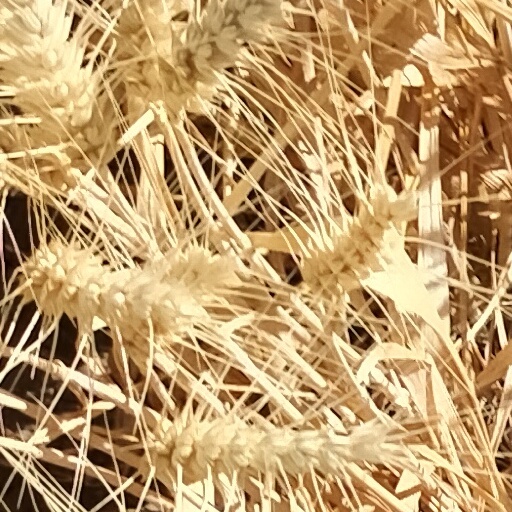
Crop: wheat